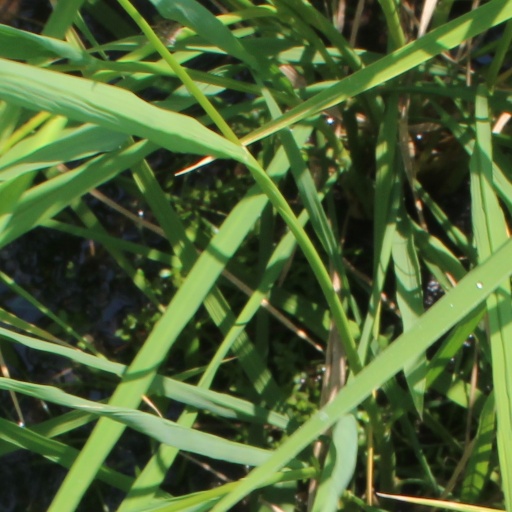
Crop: rice